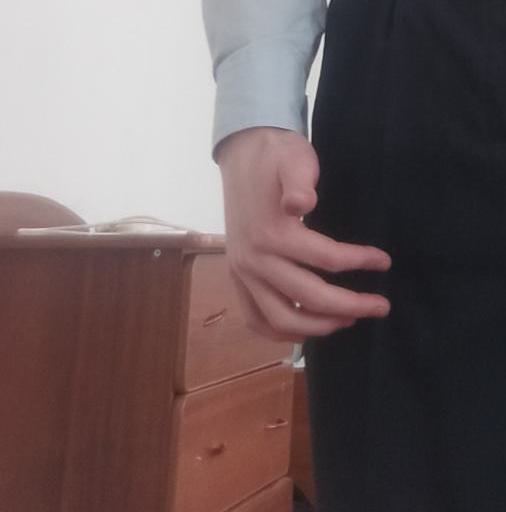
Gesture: no_gesture